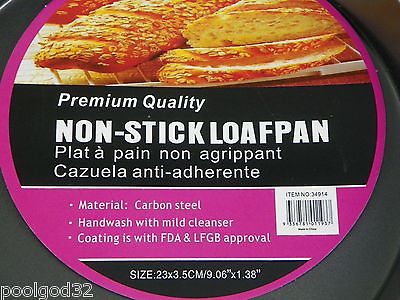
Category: toaster